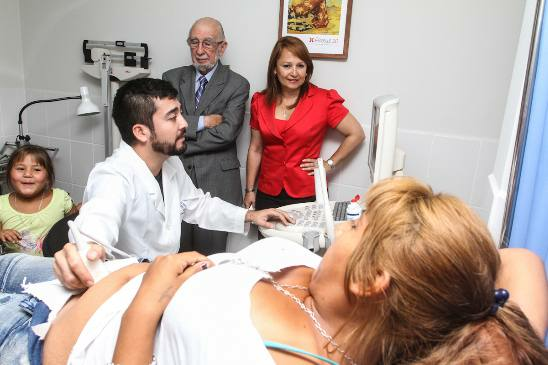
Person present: Yes